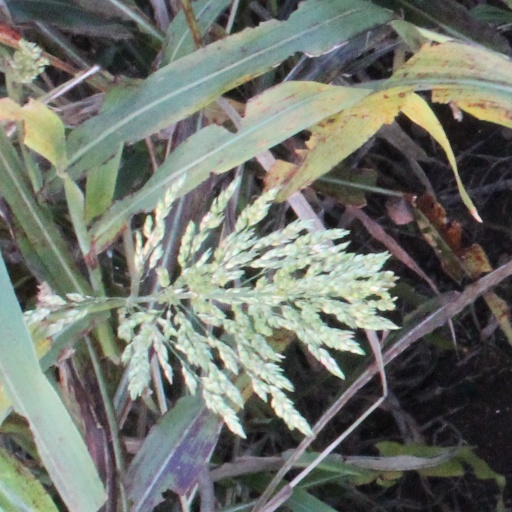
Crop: sorghum